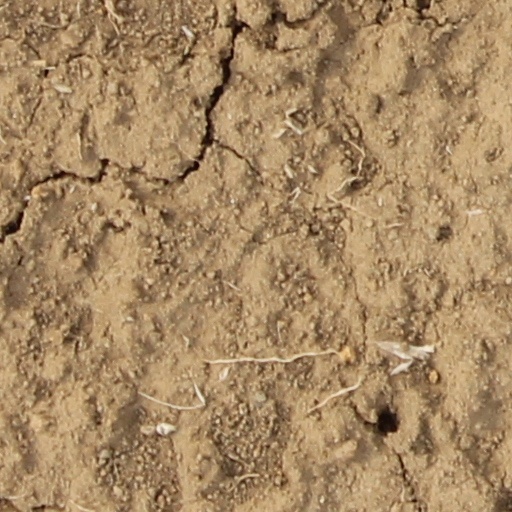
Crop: wheat